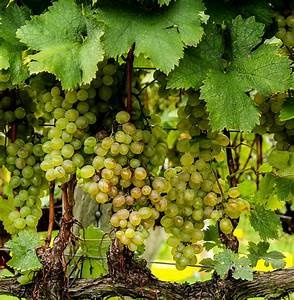
Label: grape